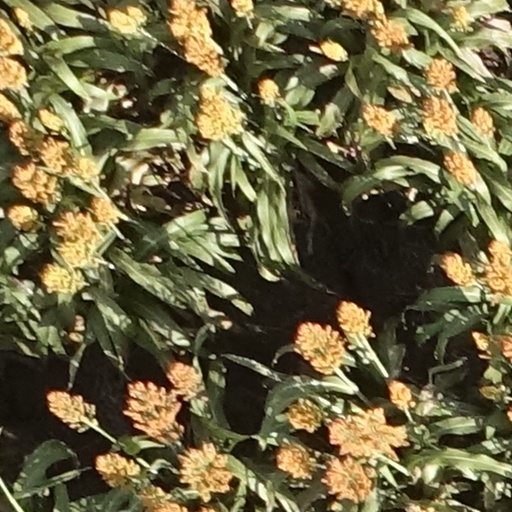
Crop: sorghum